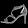
Label: Sandal